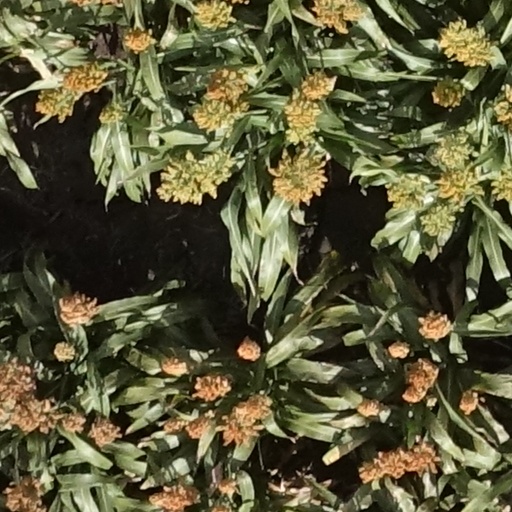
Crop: sorghum